Terpensmole, IJlst

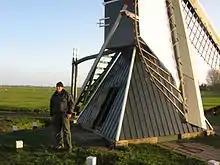
Mill and miller in November 2011

The "Terpensmole" is what the Dutch describe as a "spinnenkop". It is a small hollow post mill winded by a winch. The four common sails have a span of and are carried on a wooden "windshaft". Gears and the "upright shaft" bring the windpower to the Archimedes' screw which is in diameter and can lift of water per revolution.